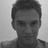
Emotion: neutral